Game mechanics

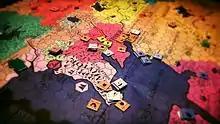
The hexagonal board of "Divine Right"

Many board games involve the movement of tokens. Movement mechanics govern how and when these tokens are allowed to move.